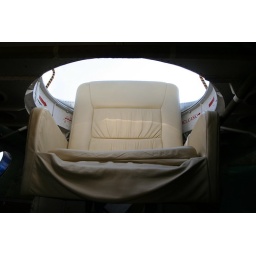
The best seat in the house